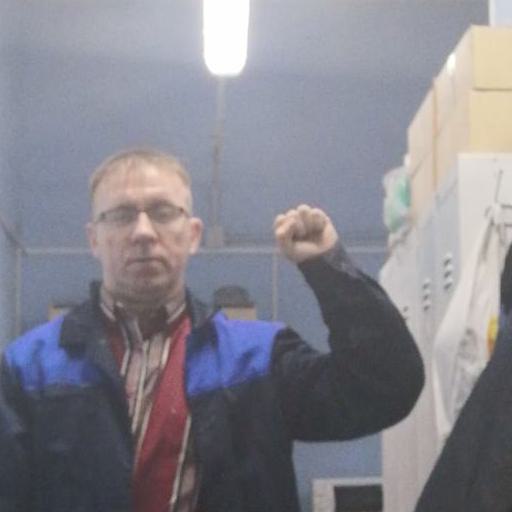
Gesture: fist